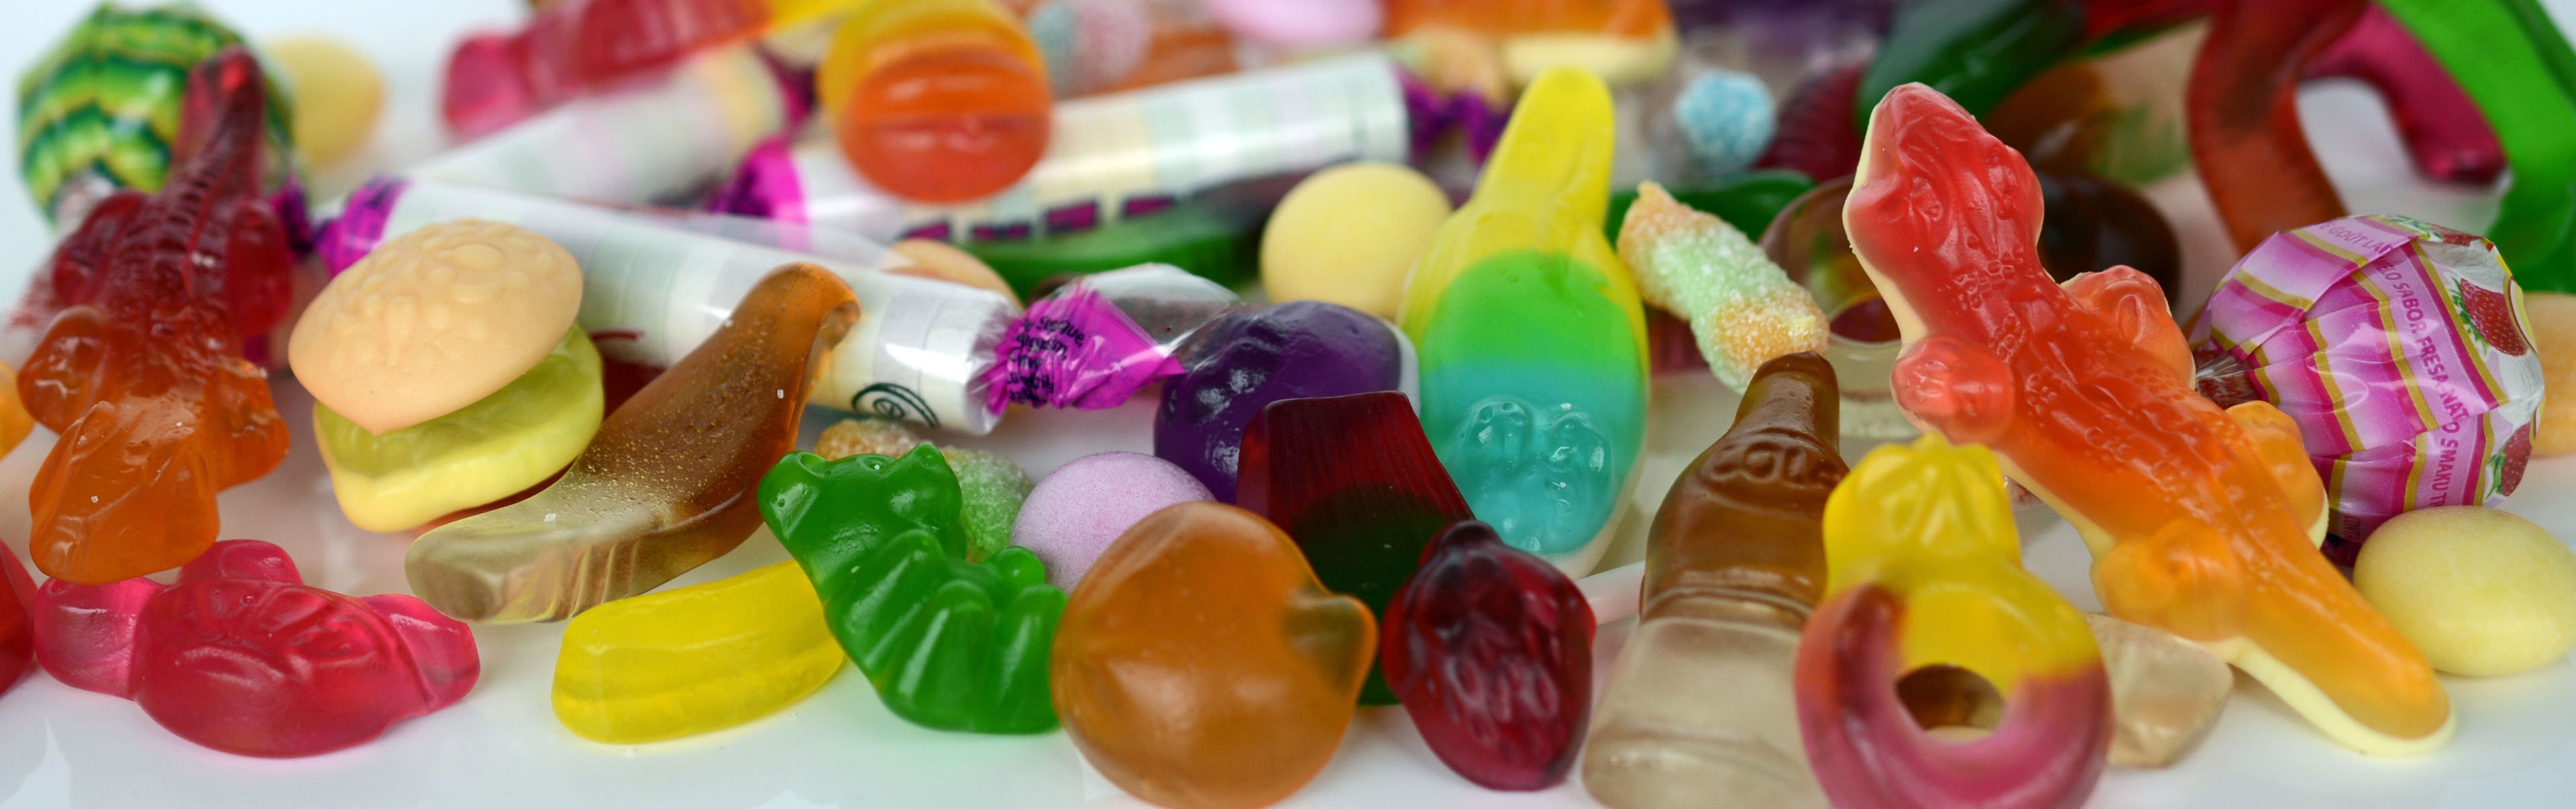
sweet, flower, petal, food, color, banner, colorful, dessert, eat, delicious, lollipop, calories, sugar, nutrition, candy, sweetness, treat, sour, lick, confectionery, flavor, delicacy, nibble, header, haribo, suck, gummib rchen, cola bottle, gummi candy, wine gum